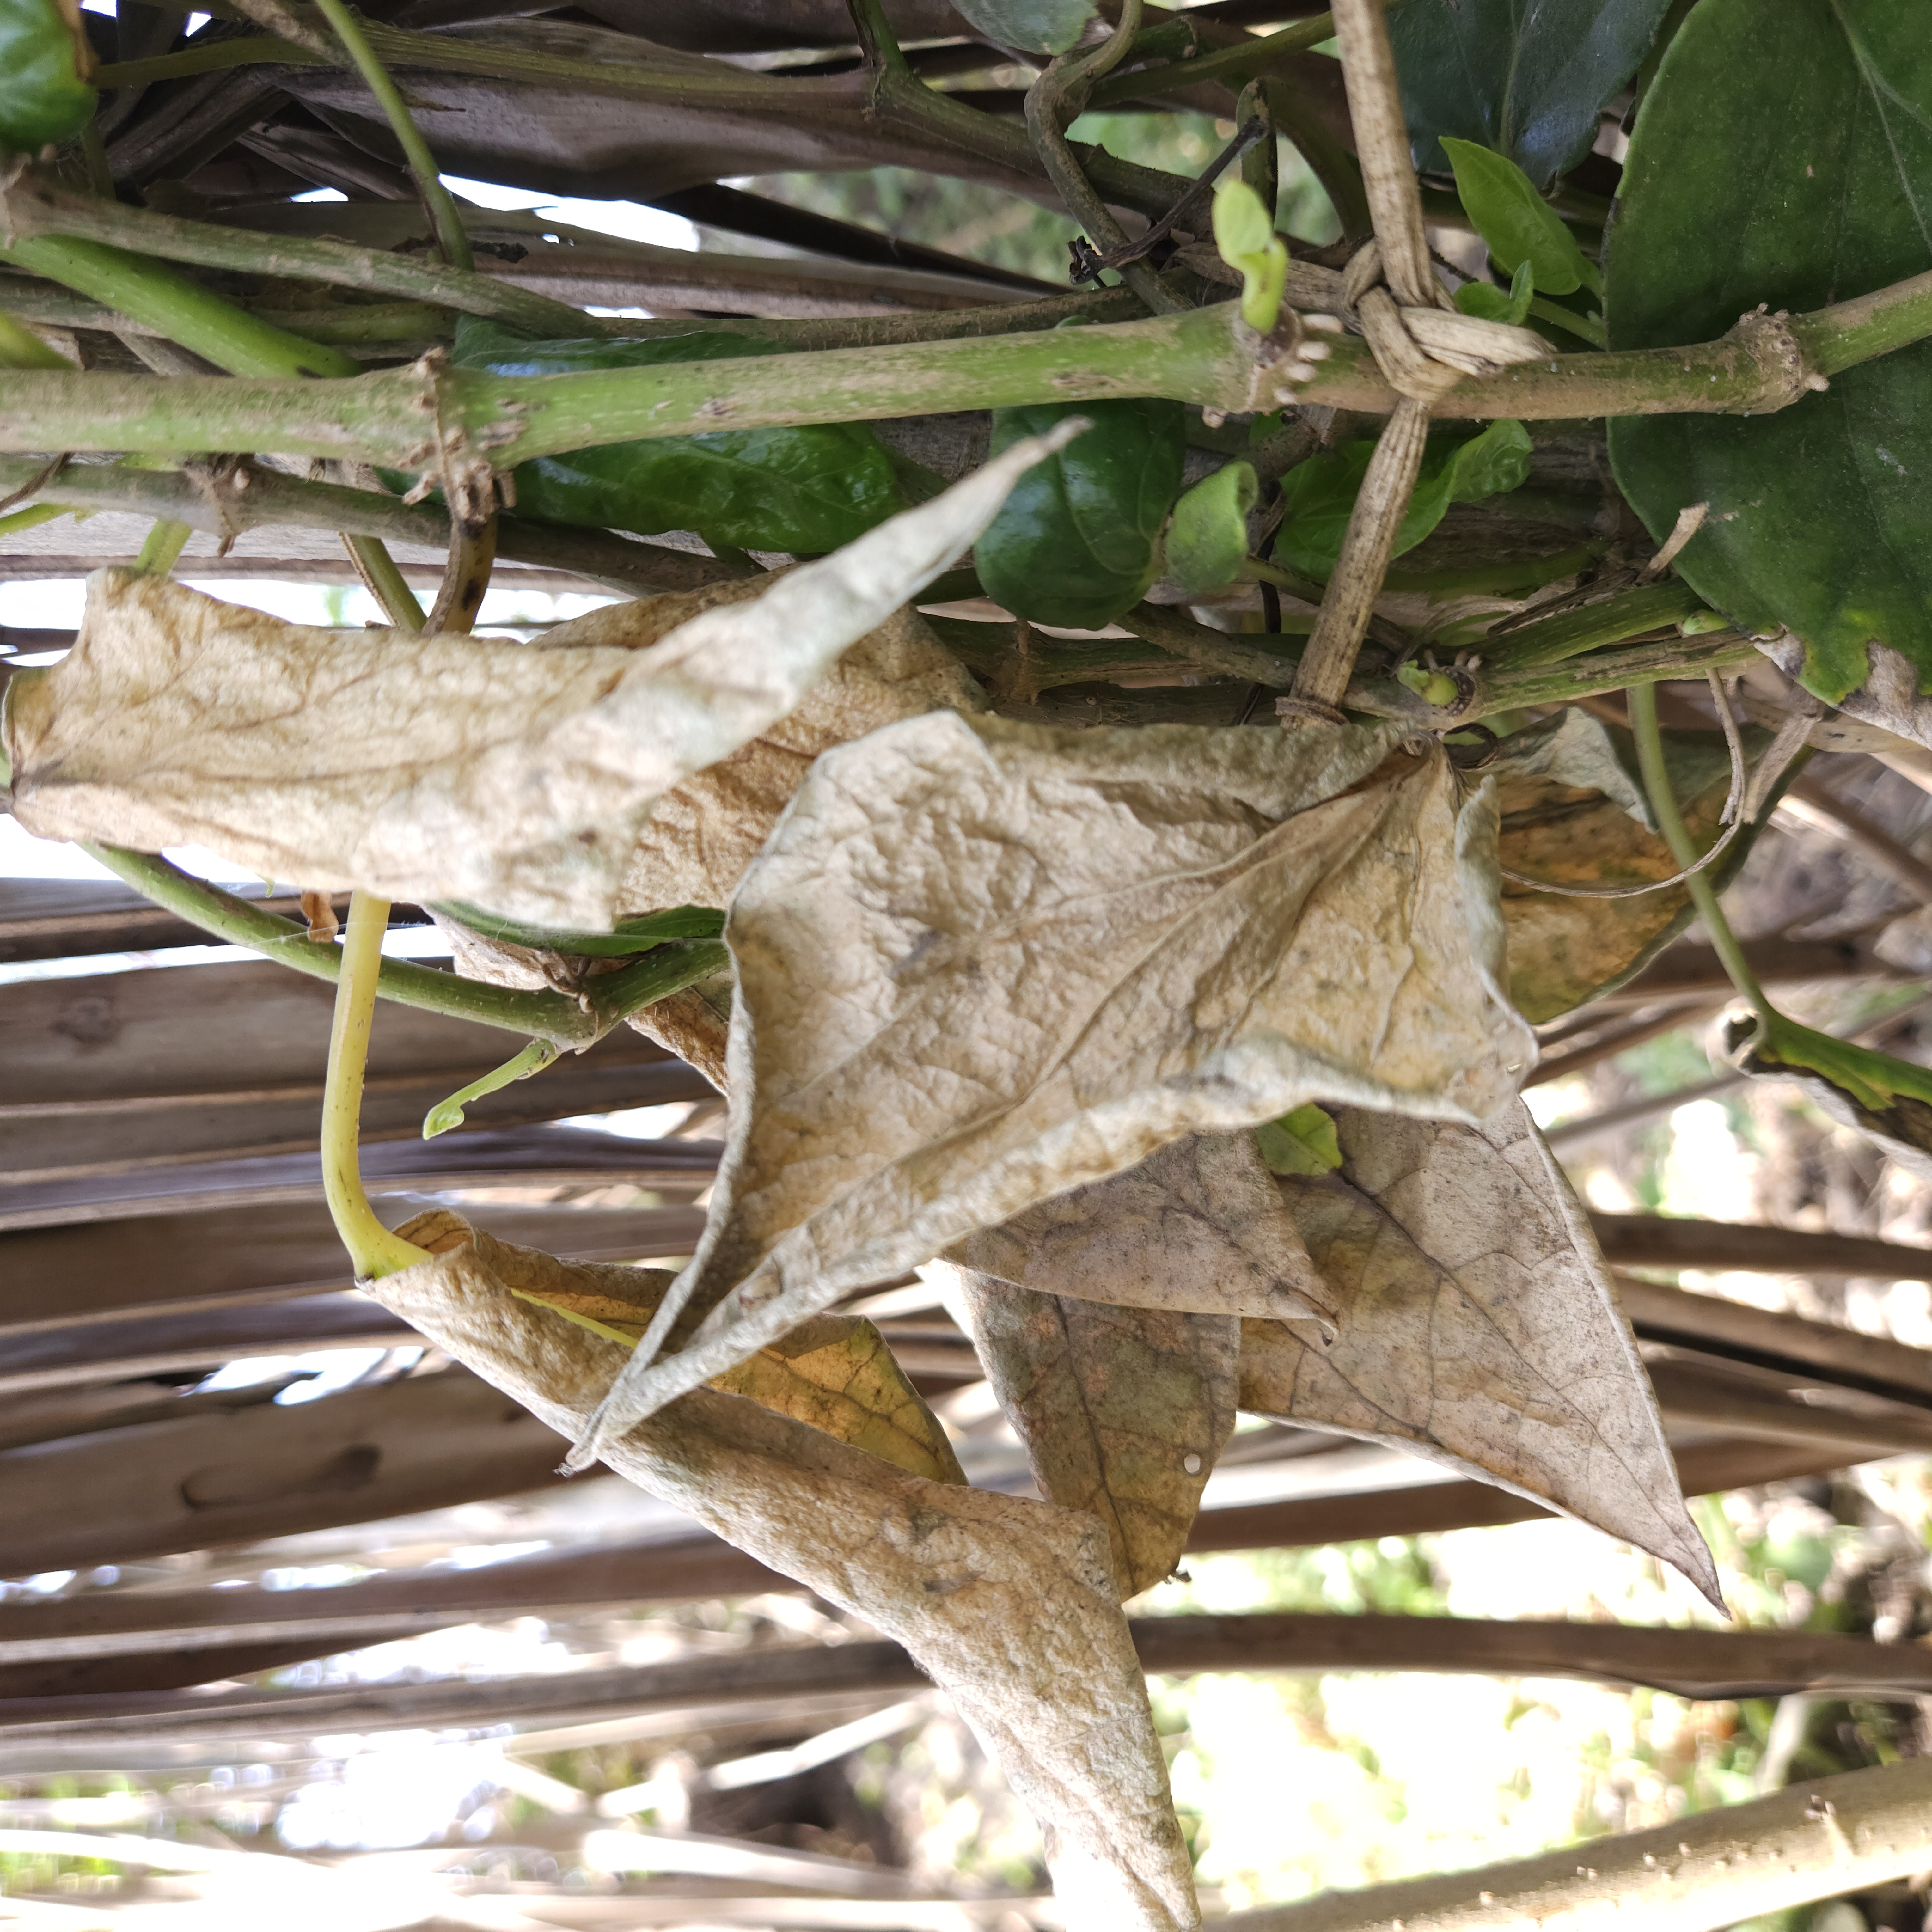
Label: Dried